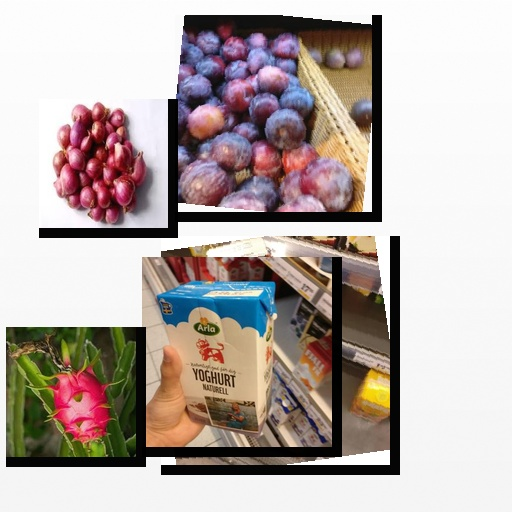
Food items: yoghurt, onion, plum, grapefruit_juice, dragon_fruit